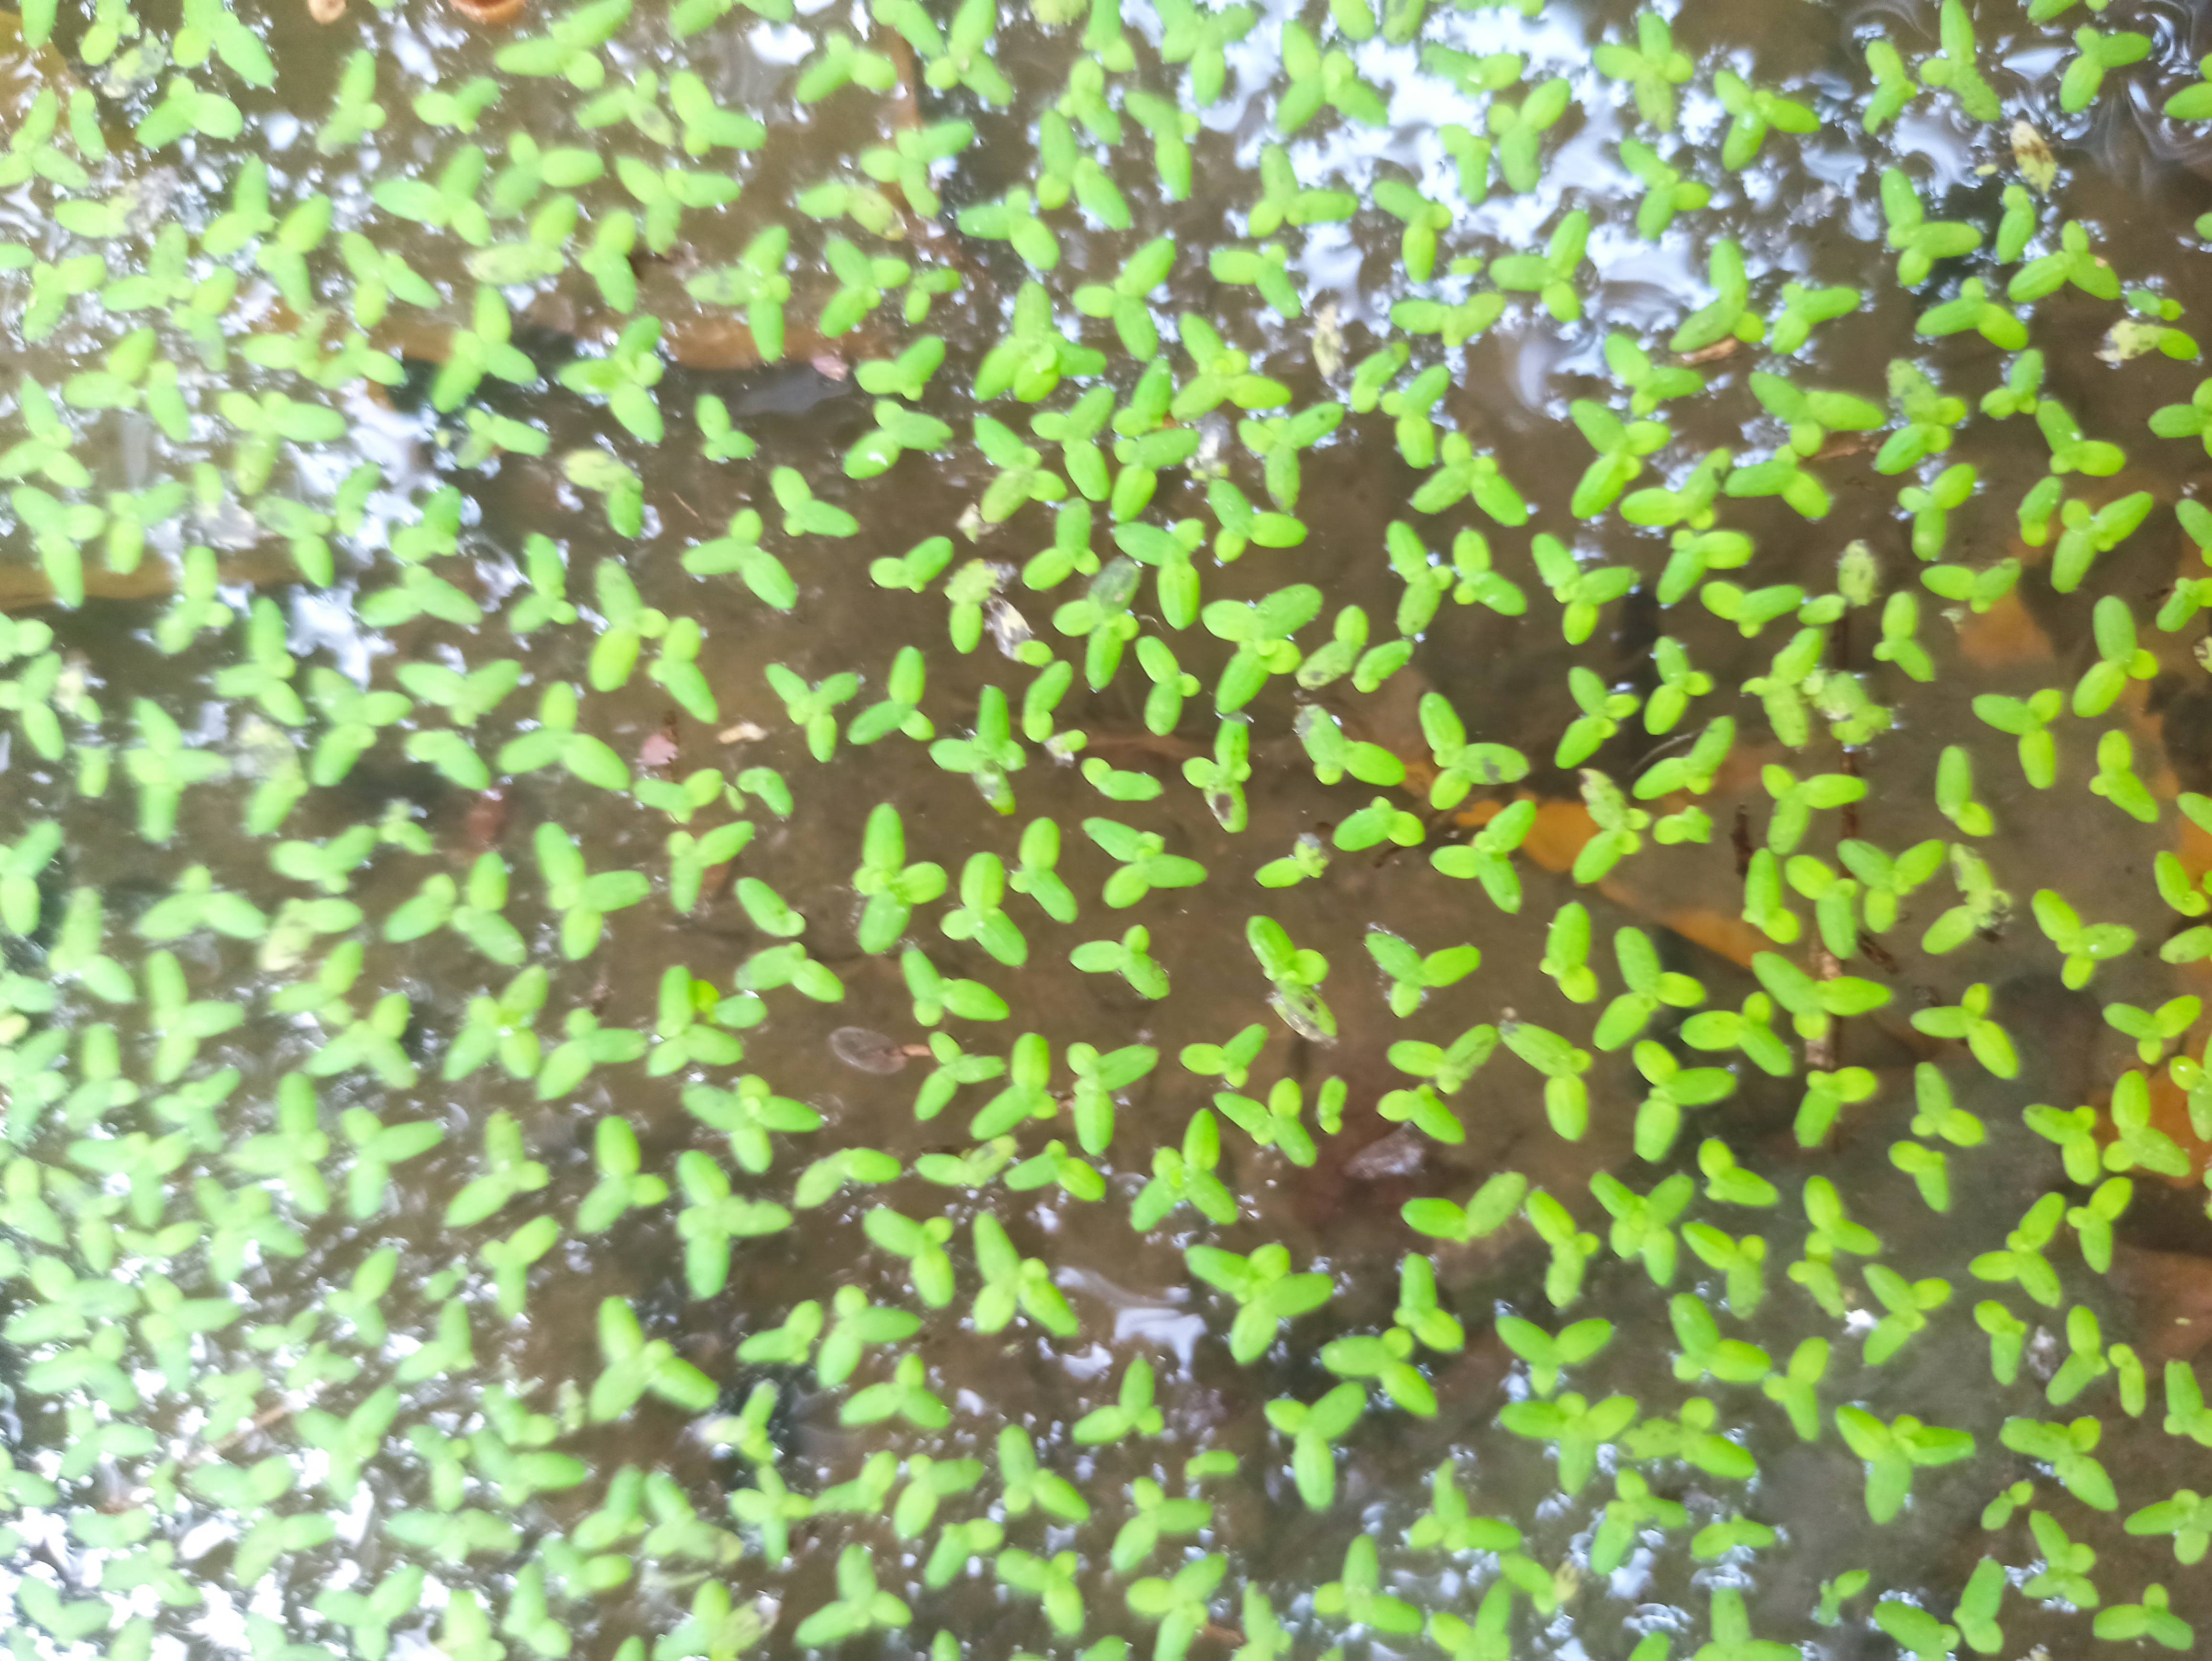
Species: Common Duckweeds (Lemna minor)